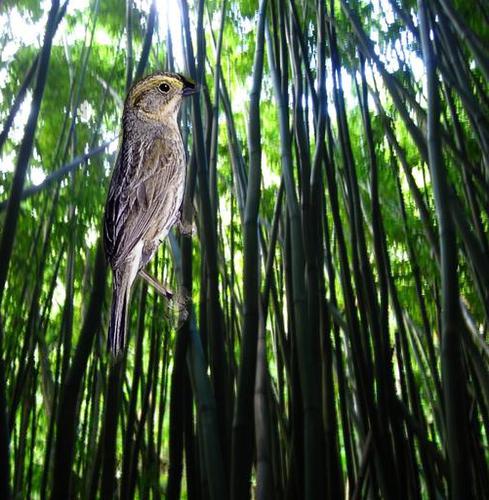
Bird species: Nelson_Sharp_tailed_Sparrow
Bird type: landbird
Background: land